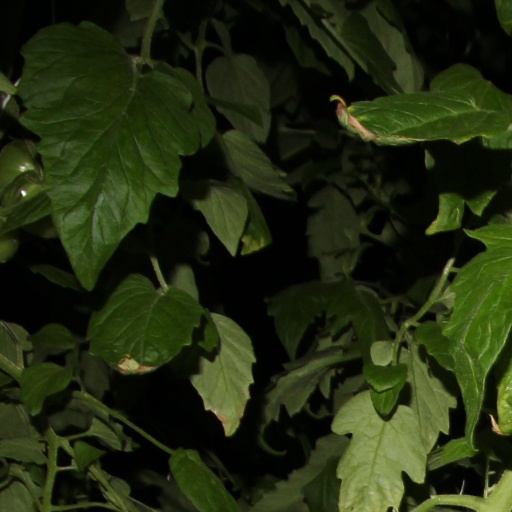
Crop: tomato